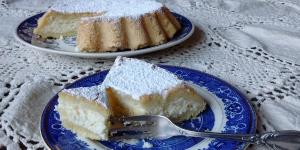
torta de ricota clasica